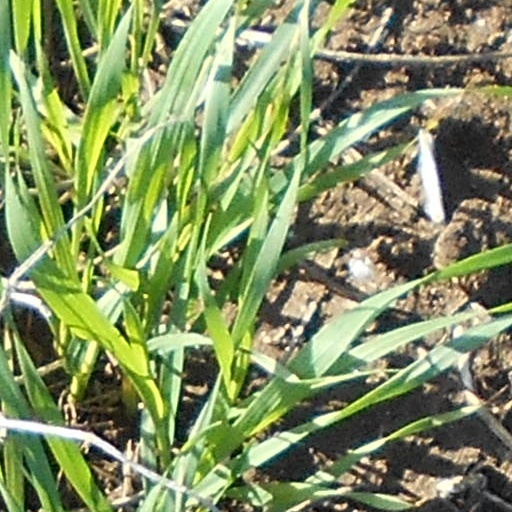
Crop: wheat